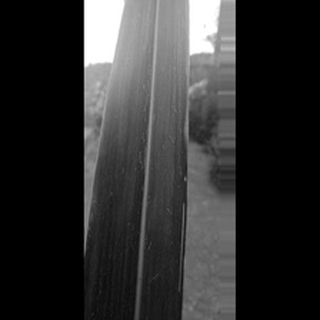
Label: sugarcane_yellow_leaf_disease